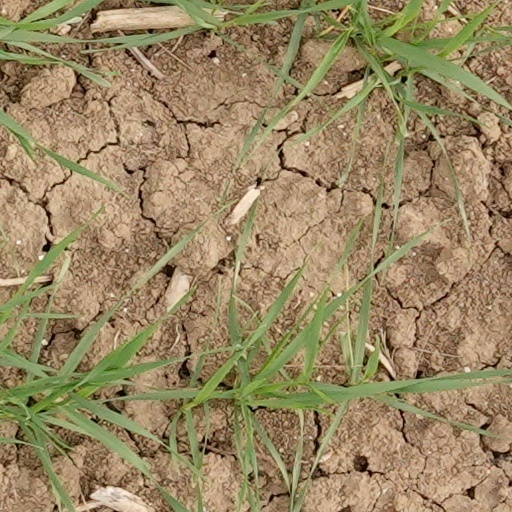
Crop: wheat